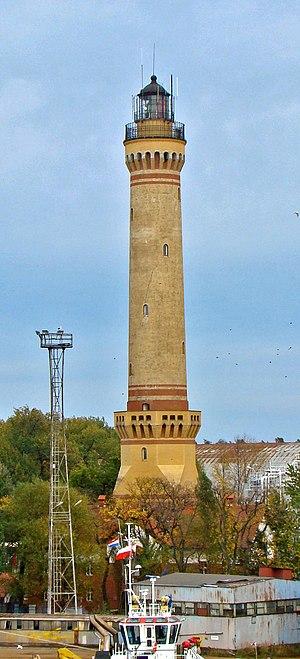
Phare de Świnoujście, PologneРусский: Свиноуйсьценский маяк, Польша